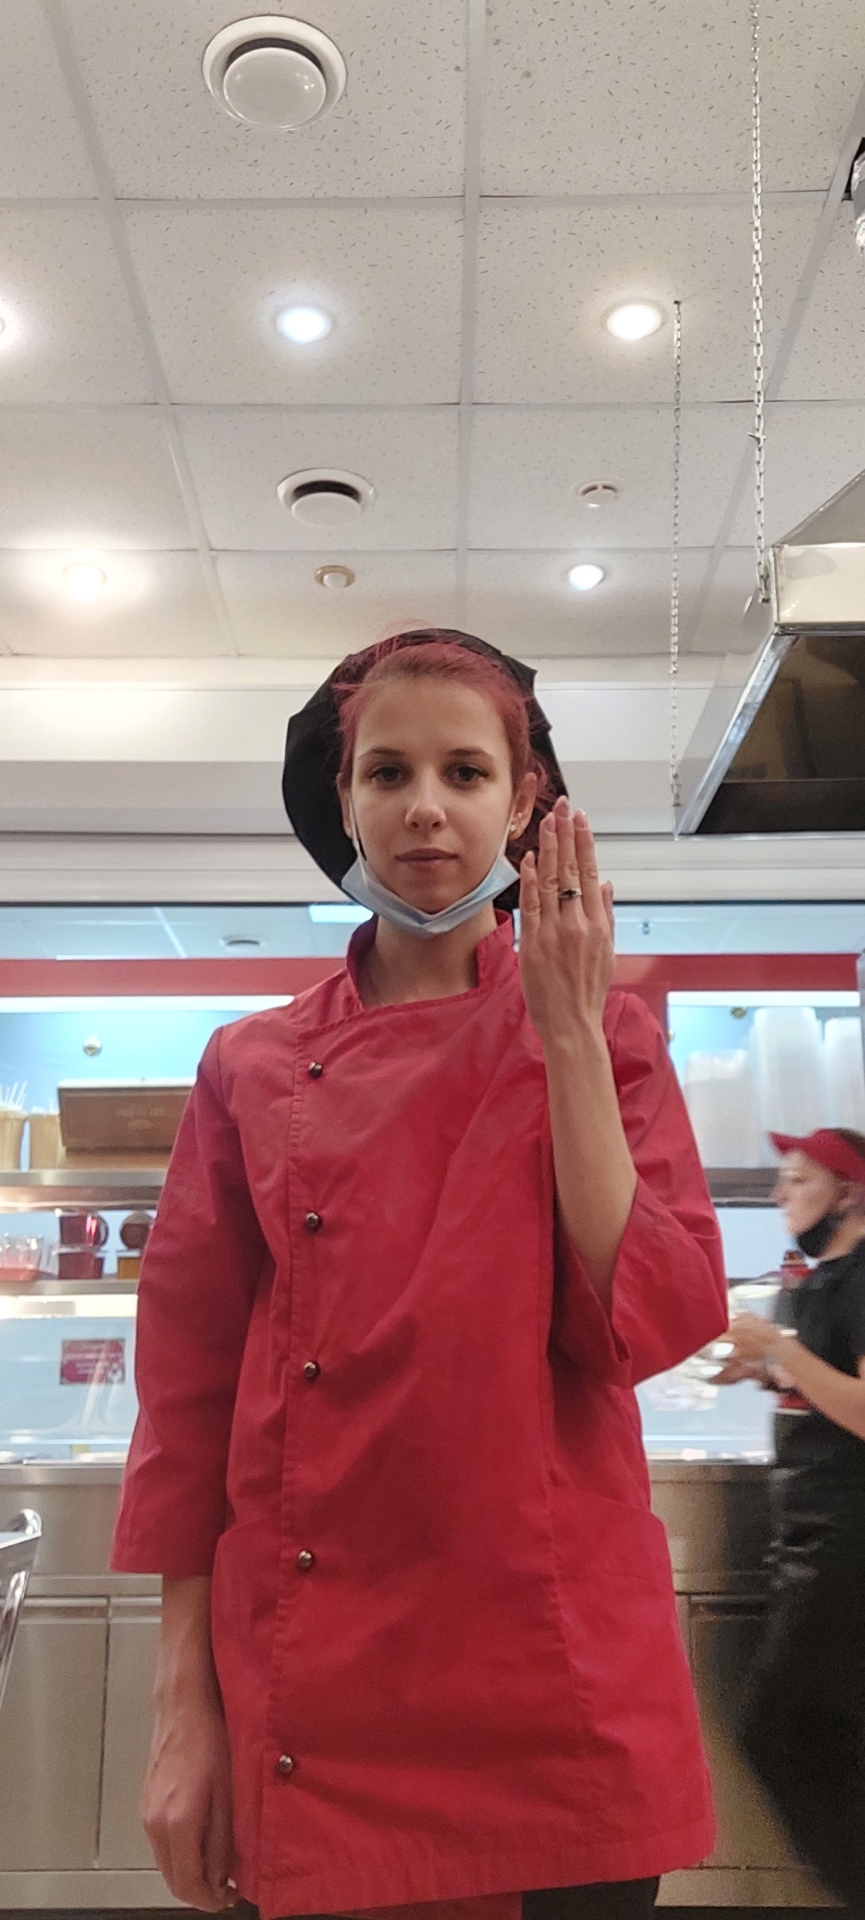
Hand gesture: stop_inverted